Weightlifting at the 2018 Summer Youth Olympics – Boys' 62 kg

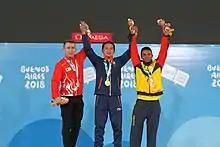
Podium at victories ceremony

These are the results for the boys' 62 kg event at the 2018 Summer Youth Olympics.